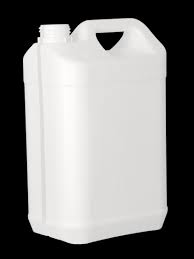
Waste category: plastic